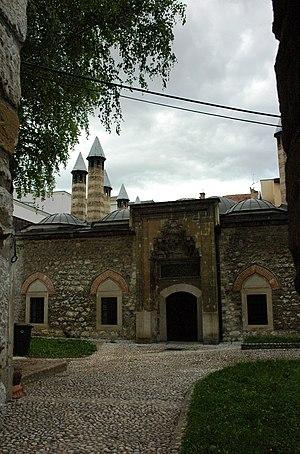
Cet article recense les monuments nationaux situés sur le territoire de la Ville de Sarajevo en Bosnie-Herzégovine et dans la République serbe de Bosnie. La liste établie par la Commission pour la protection des monuments nationaux compte 109 monuments nationaux inscrits sur la liste principale et 20 monuments inscrits sur une liste provisoire.
La médersa de Gazi Husrev-bey est située en Bosnie-Herzégovine, sur le territoire de la Ville de Sarajevo. Construite en 1537 et 1538, elle est inscrite sur la liste des monuments nationaux de Bosnie-Herzégovine.